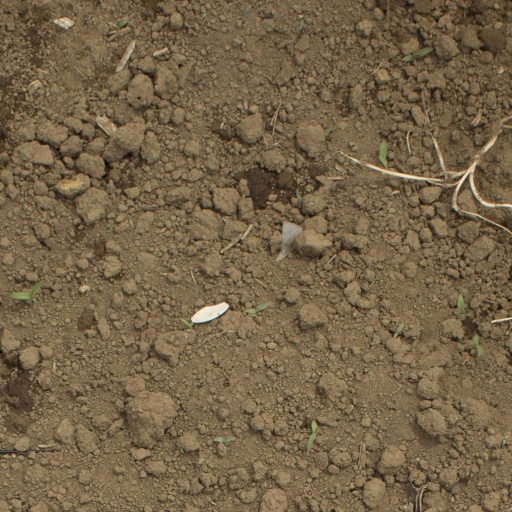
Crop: Jerusalem artichoke